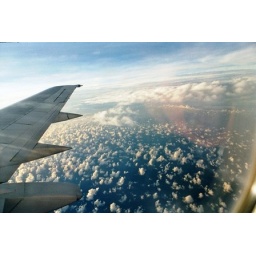
blue sky above and blue ocean down there behind the cotton like clouds